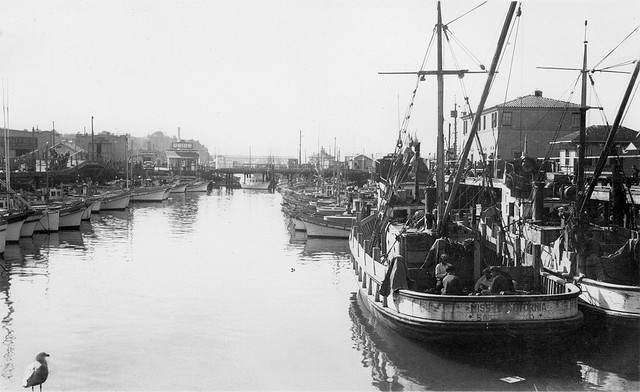
A black and white photo of a harbor with boats in it.
Several fishing boats on calm water in a harbor.
A large amount of boats are docked at a bay.
A couple of boats parked on top of a harbor.
Vintage photo of old rigged sailing ship in harbor of busy marina.